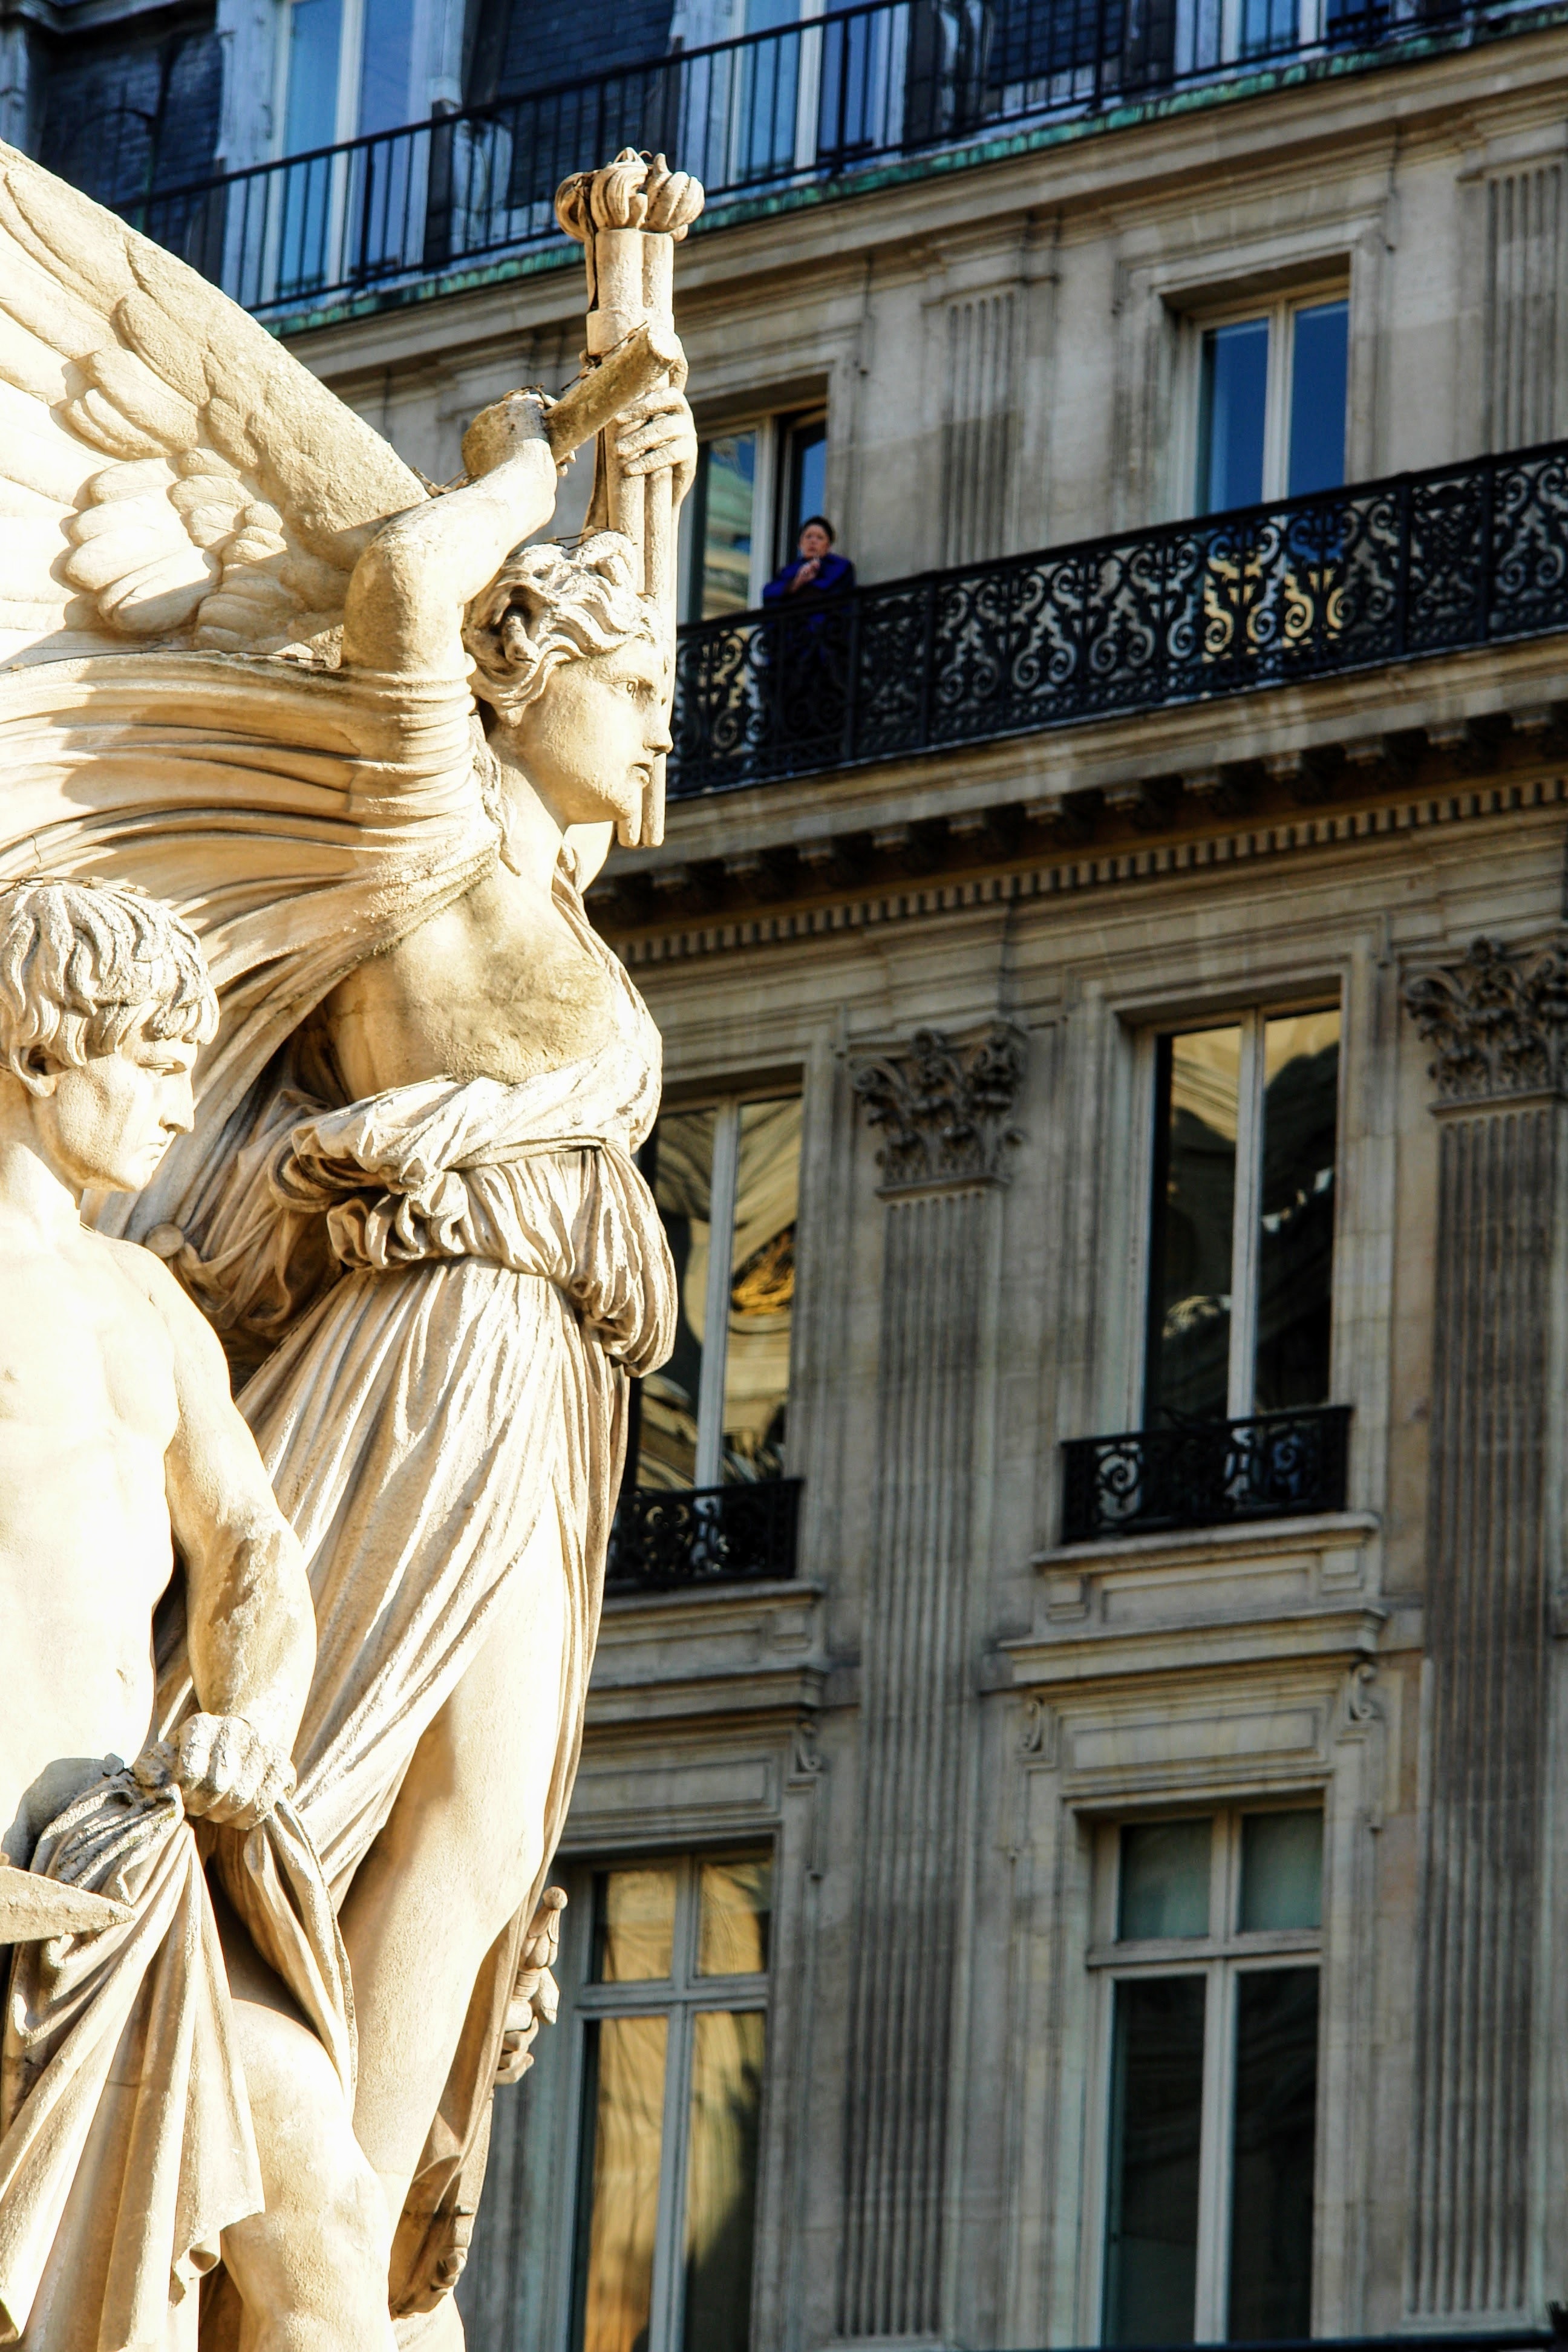
tree, architecture, building, city, paris, home, urban, monument, balcony, france, statue, landmark, facade, cathedral, ornament, sculpture, art, art nouveau, ancient rome, ancient history, human settlement